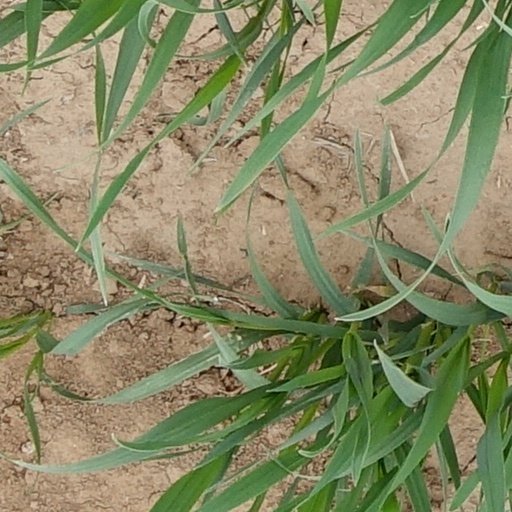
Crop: wheat